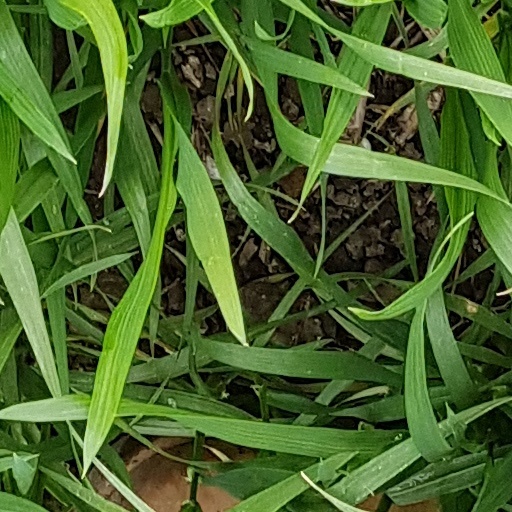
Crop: wheat